Politics of Libya under Muammar Gaddafi

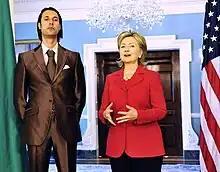
Mutassim Gaddafi with U.S. Secretary of State Hillary Clinton in 2009.

Until the Libyan Civil War, General Abdul Fatah Younis may have been second to Gaddafi in the government hierarchy and was also Interior Minister. He resigned on 22 February 2011.